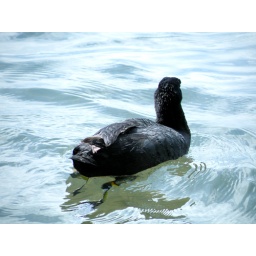
Coots were by far abd away commonest water bird on the lake.